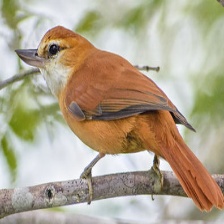
Species: GREAT XENOPS
Scientific name: MEGAXENOPS PARNAGUAE